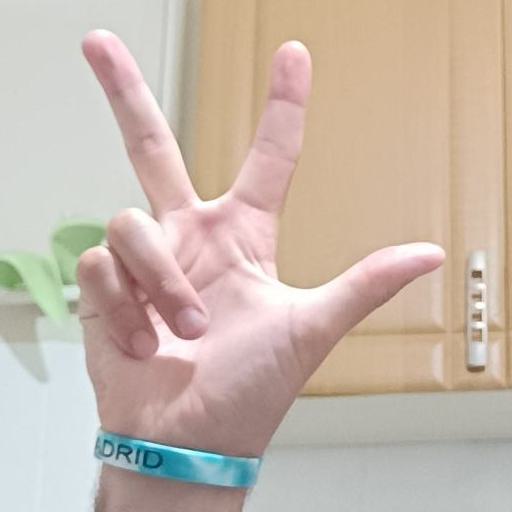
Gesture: three2